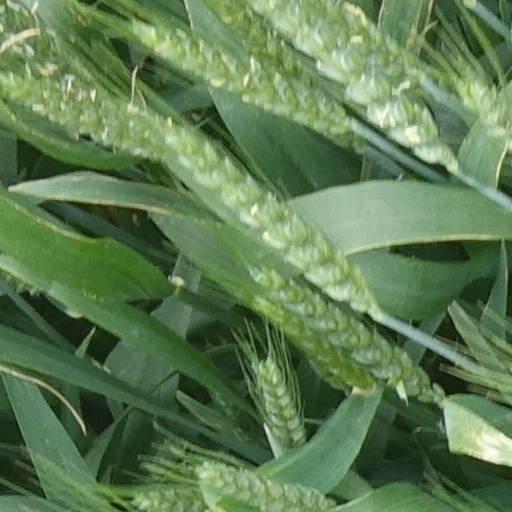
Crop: wheat